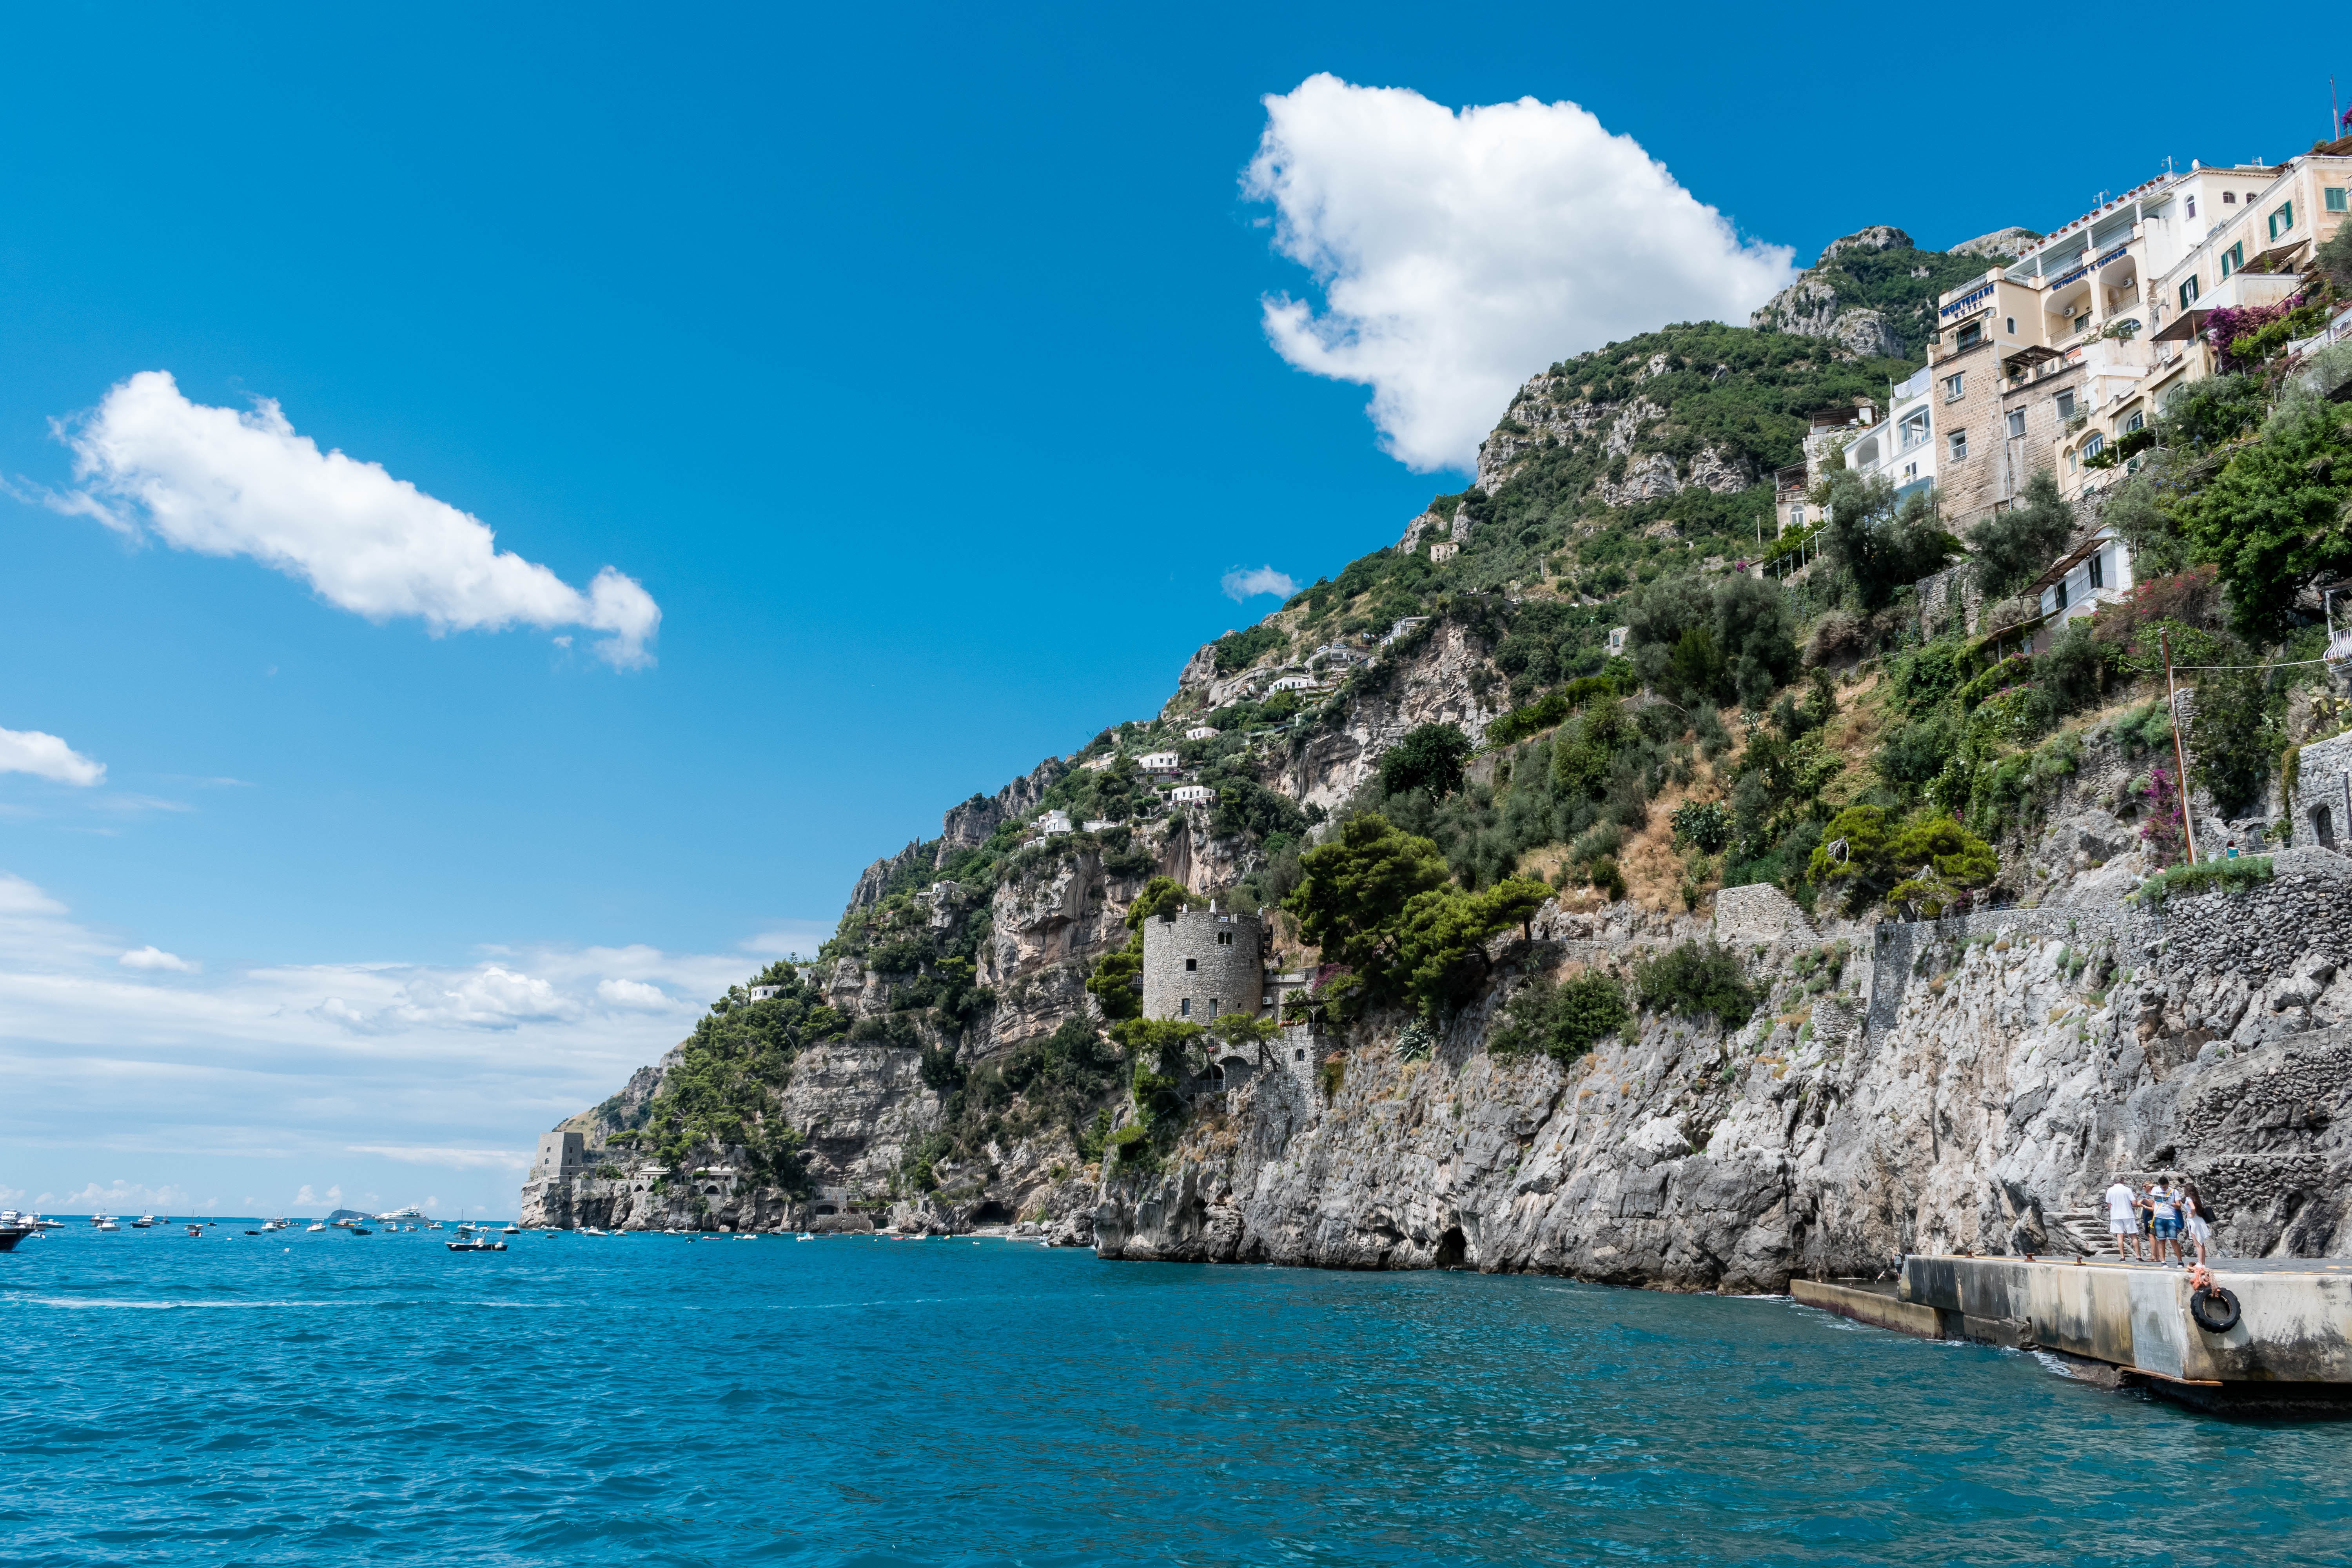
sea, coast, vacation, cliff, cove, vehicle, bay, island, italy, fjord, terrain, archipelago, caribbean, cape, islet, landform, geographical feature